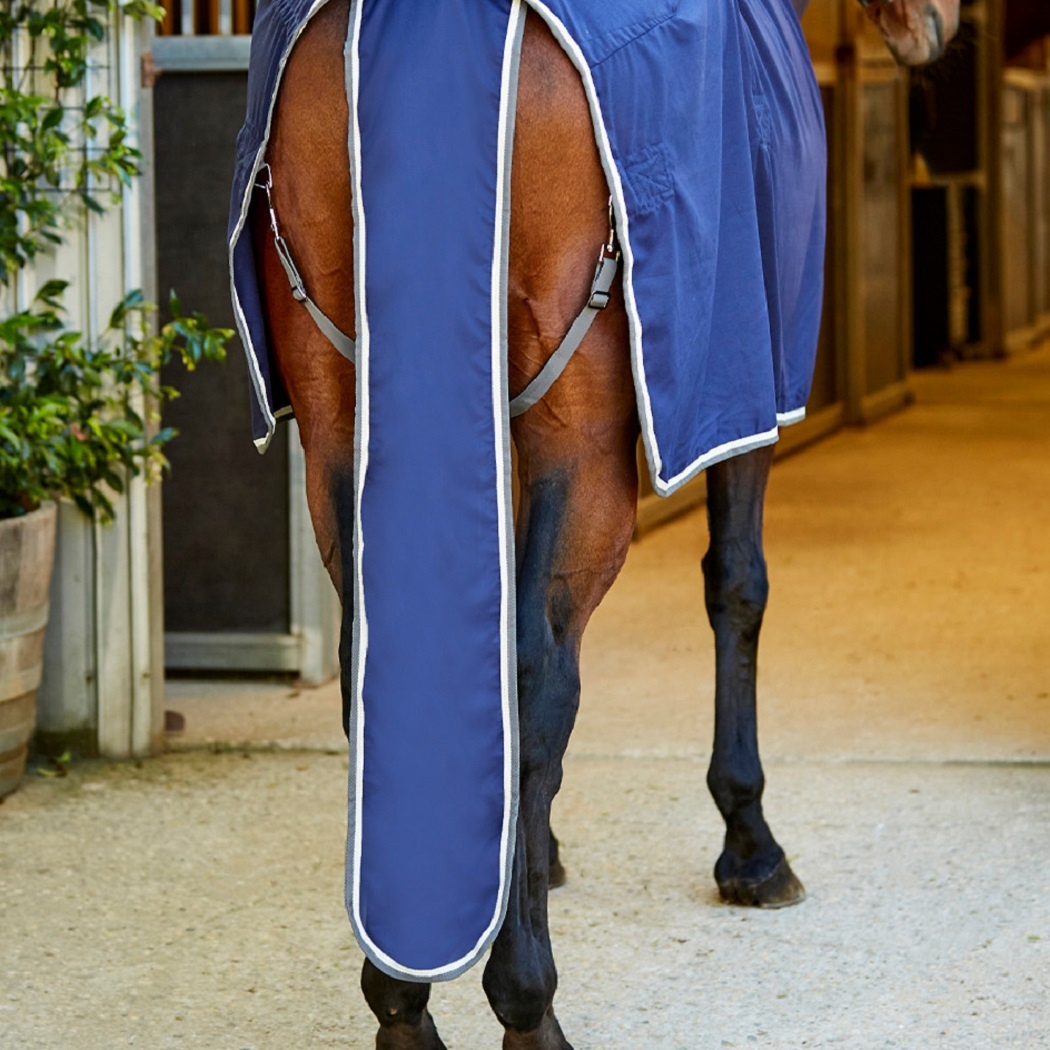
Show Sheet Tail Bag - Navy/Grey/Lemon
PLEASE NOTE THE TRIM ON THIS SET IS NOW LEMON INSTEAD OF WHITE. Stylish and durable tail bag: Touch tape attachment to easily attach to the rug Lined to ensure the tail is kept clean and assists with less hair breakage due to the smooth surface Matches the WeatherBeeta Show Sheet
Brand: Weatherbeeta
Category: Sporting Goods > Outdoor Recreation > Equestrian > Horse Care > Horse Blankets & Sheets